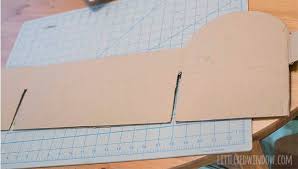
Waste category: cardboard